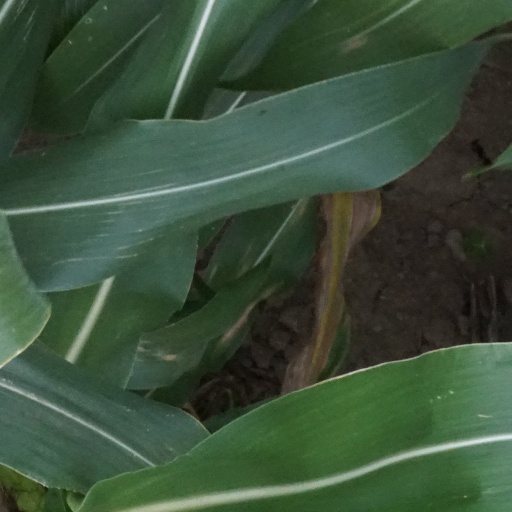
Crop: maize; corn